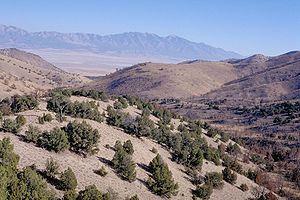
La Skull Valley est une vallée de 64 km de long située dans l'est du Comté de Tooele au sud-ouest du Grand Lac Salé dans l'Utah aux États-Unis. La vallée est orientée nord-sud, mais tourne doucement au nord-est pour rejoindre la Stansbury Bay au sud du Grand Lac Salé.